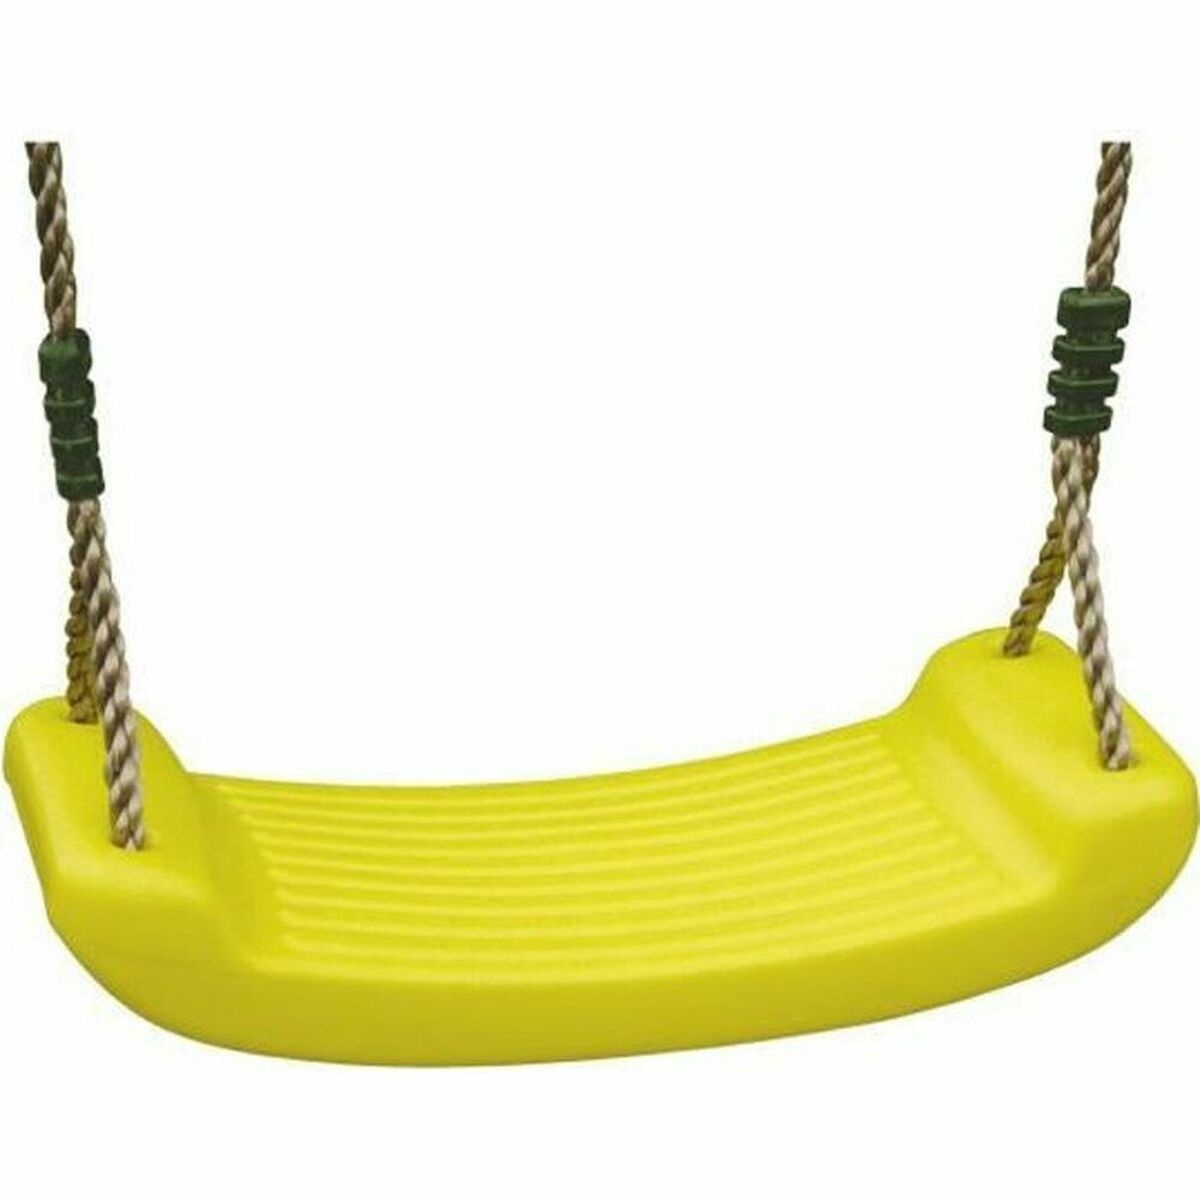
Baloiço Trigano 2,50 m
Brand: Trigano
As crianças merecem o melhor, por isso apresentamos-lhe Baloiço Trigano 2,50 m , ideal para quem procura produtos de qualidade para os mais pequenos! Consiga Trigano aos melhores preços! Idioma: Francês Idade recomendada: + 3 anos Tipo: Infantil Cor: Amarelo Características: Ajustável Medidas aprox.: 2,50 m General Product Safety Regulations information: Trigano S.A. 100 Rue Petit, Paris, France, 75019 75019 - Paris +33144369000 https://www.trigano.fr
Category: Toys & Games > Outdoor Play Equipment > Play Swings